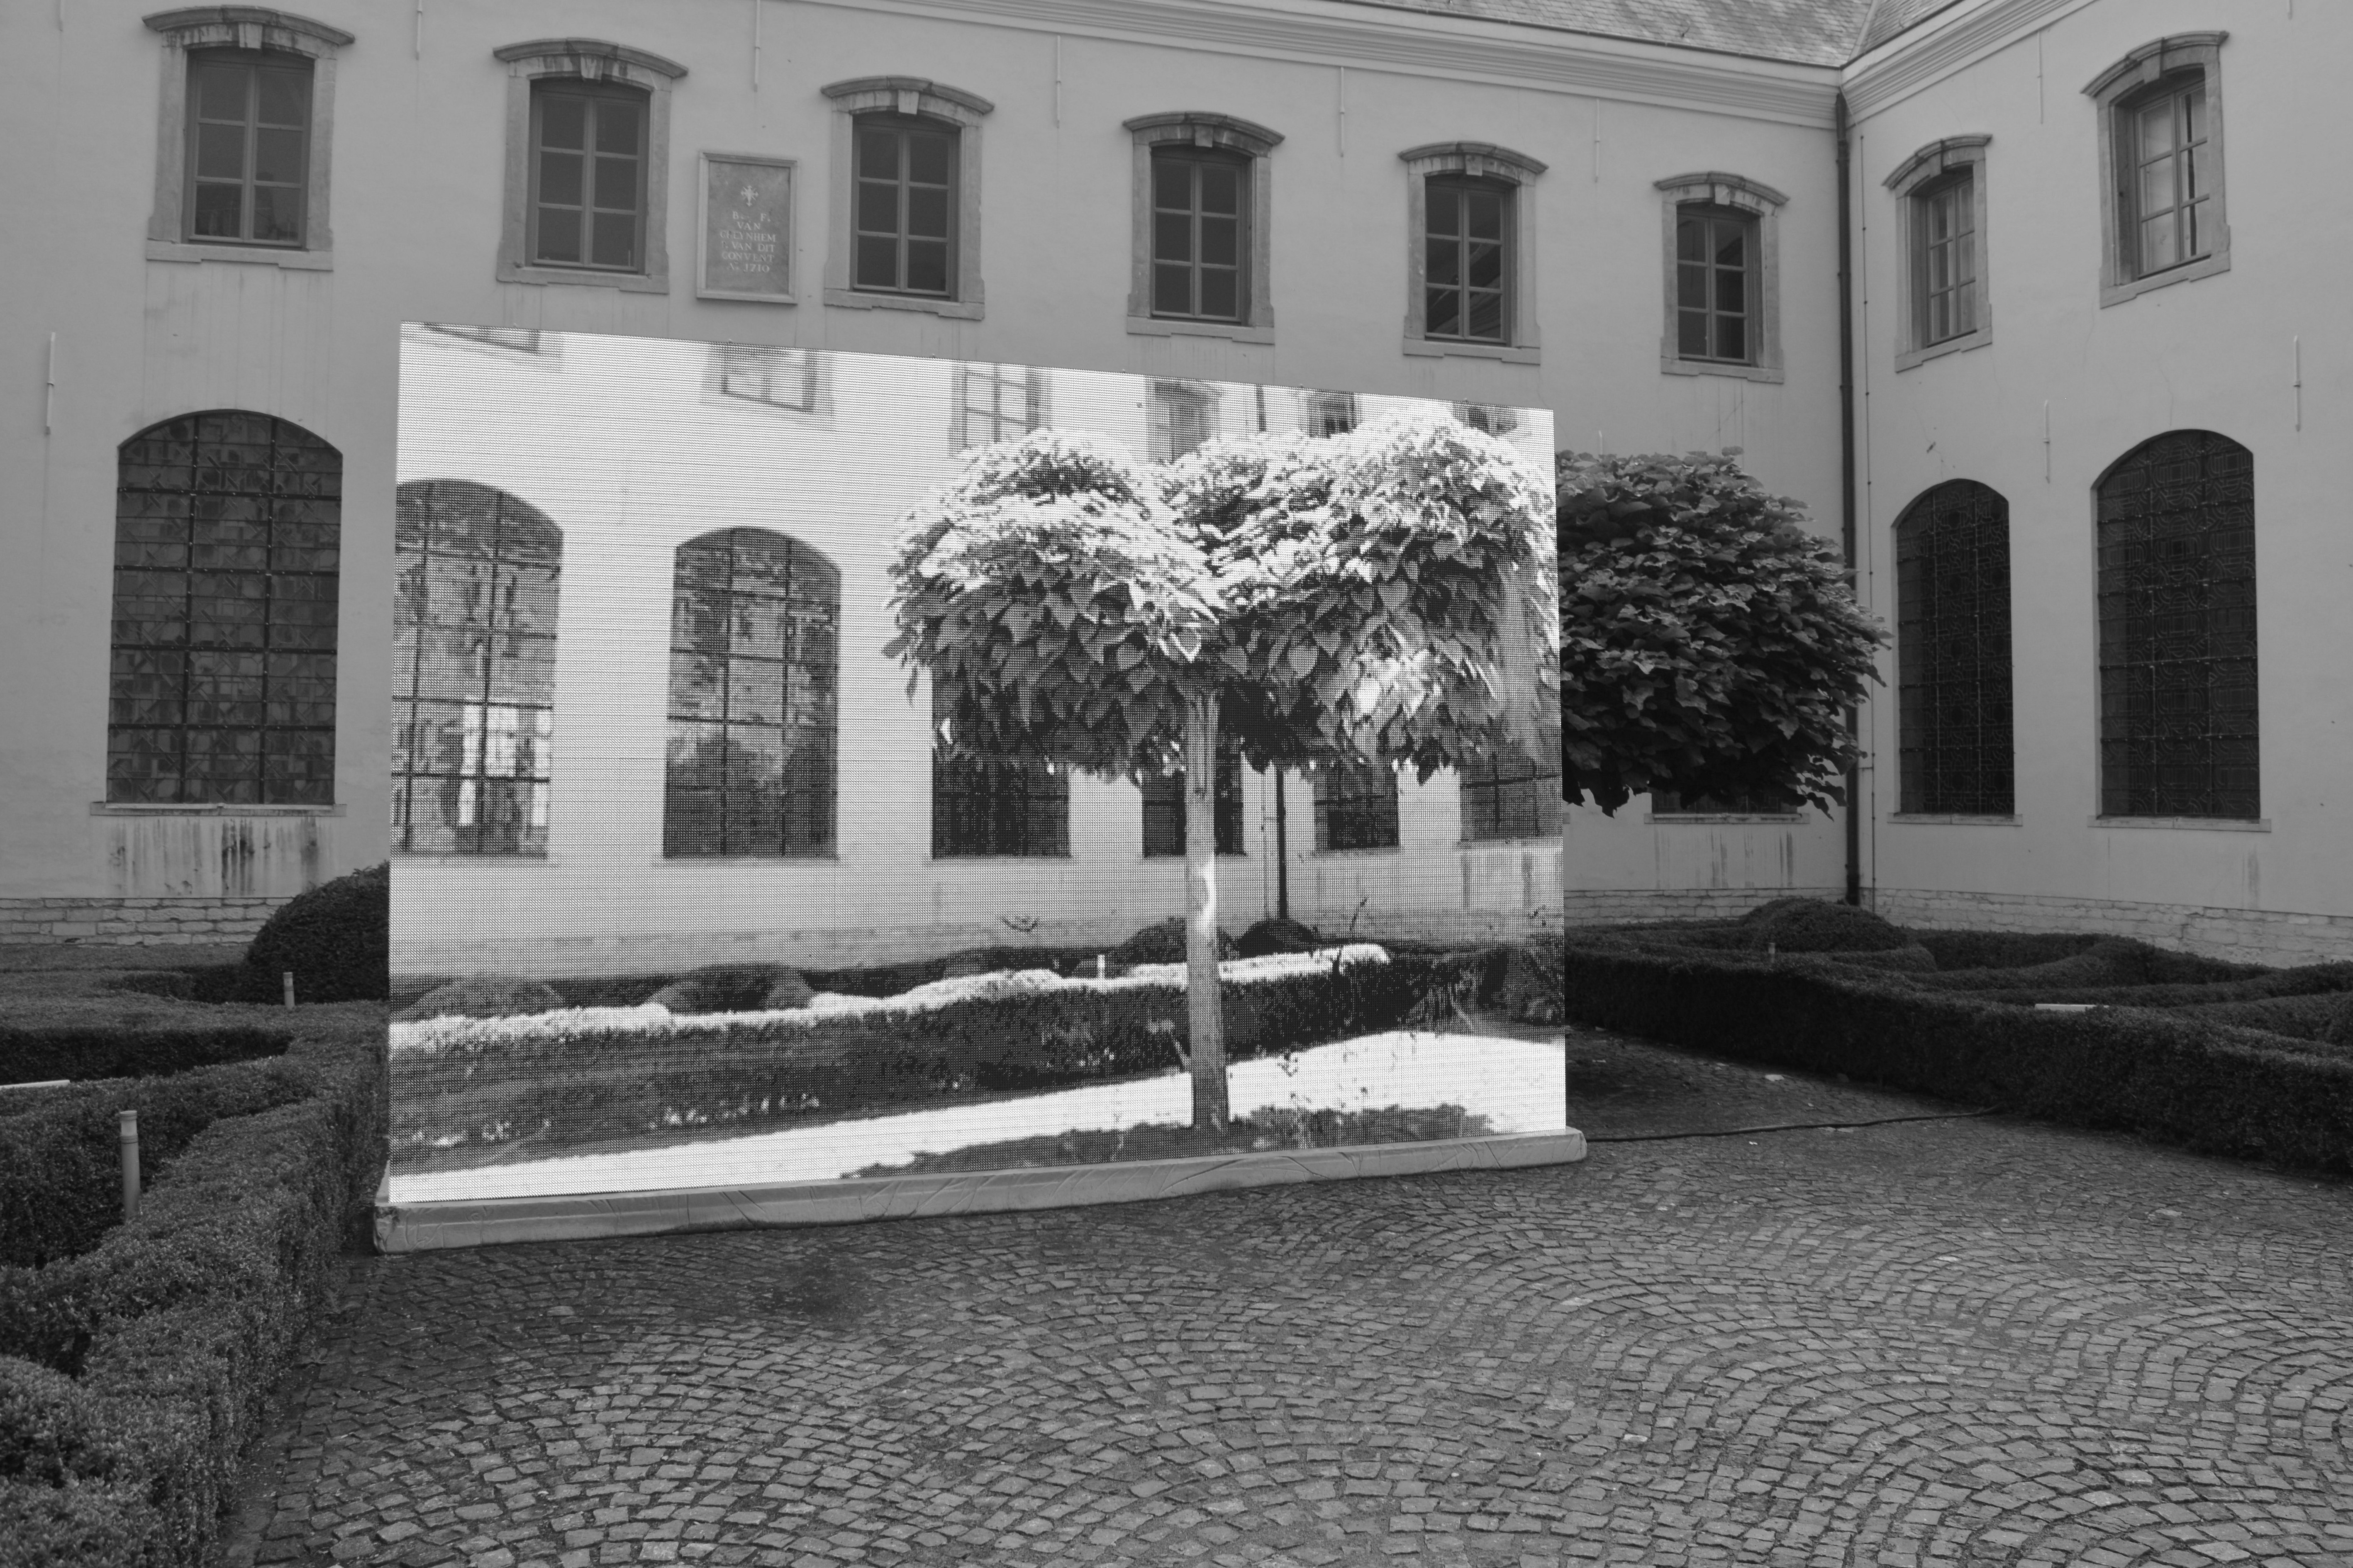
tree, black and white, architecture, white, street, mansion, house, perspective, building, palace, home, column, facade, monochrome, black white, art, courtyard, history, installation, estate, shape, work of art, mechelen, contour, monochrome photography, video screen, angel vergara, the nekker tree, the noker, biennial of moving image